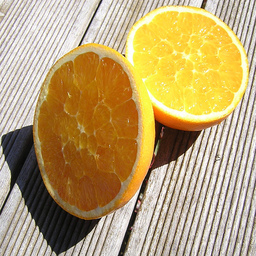
Label: Orange